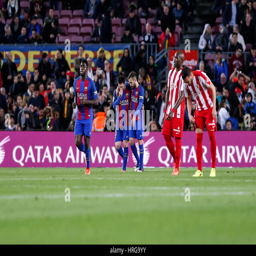
footballer celebrates scoring the goal during the match